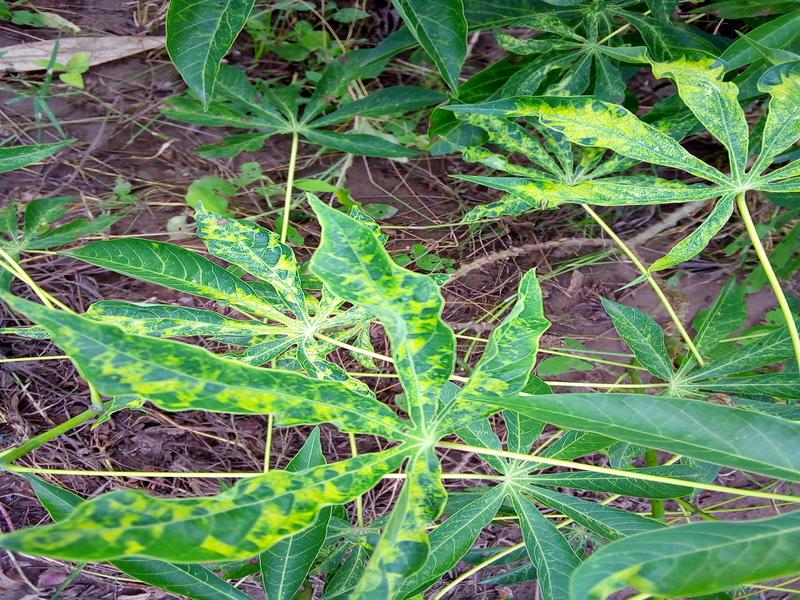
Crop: cassava
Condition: mosaic_disease